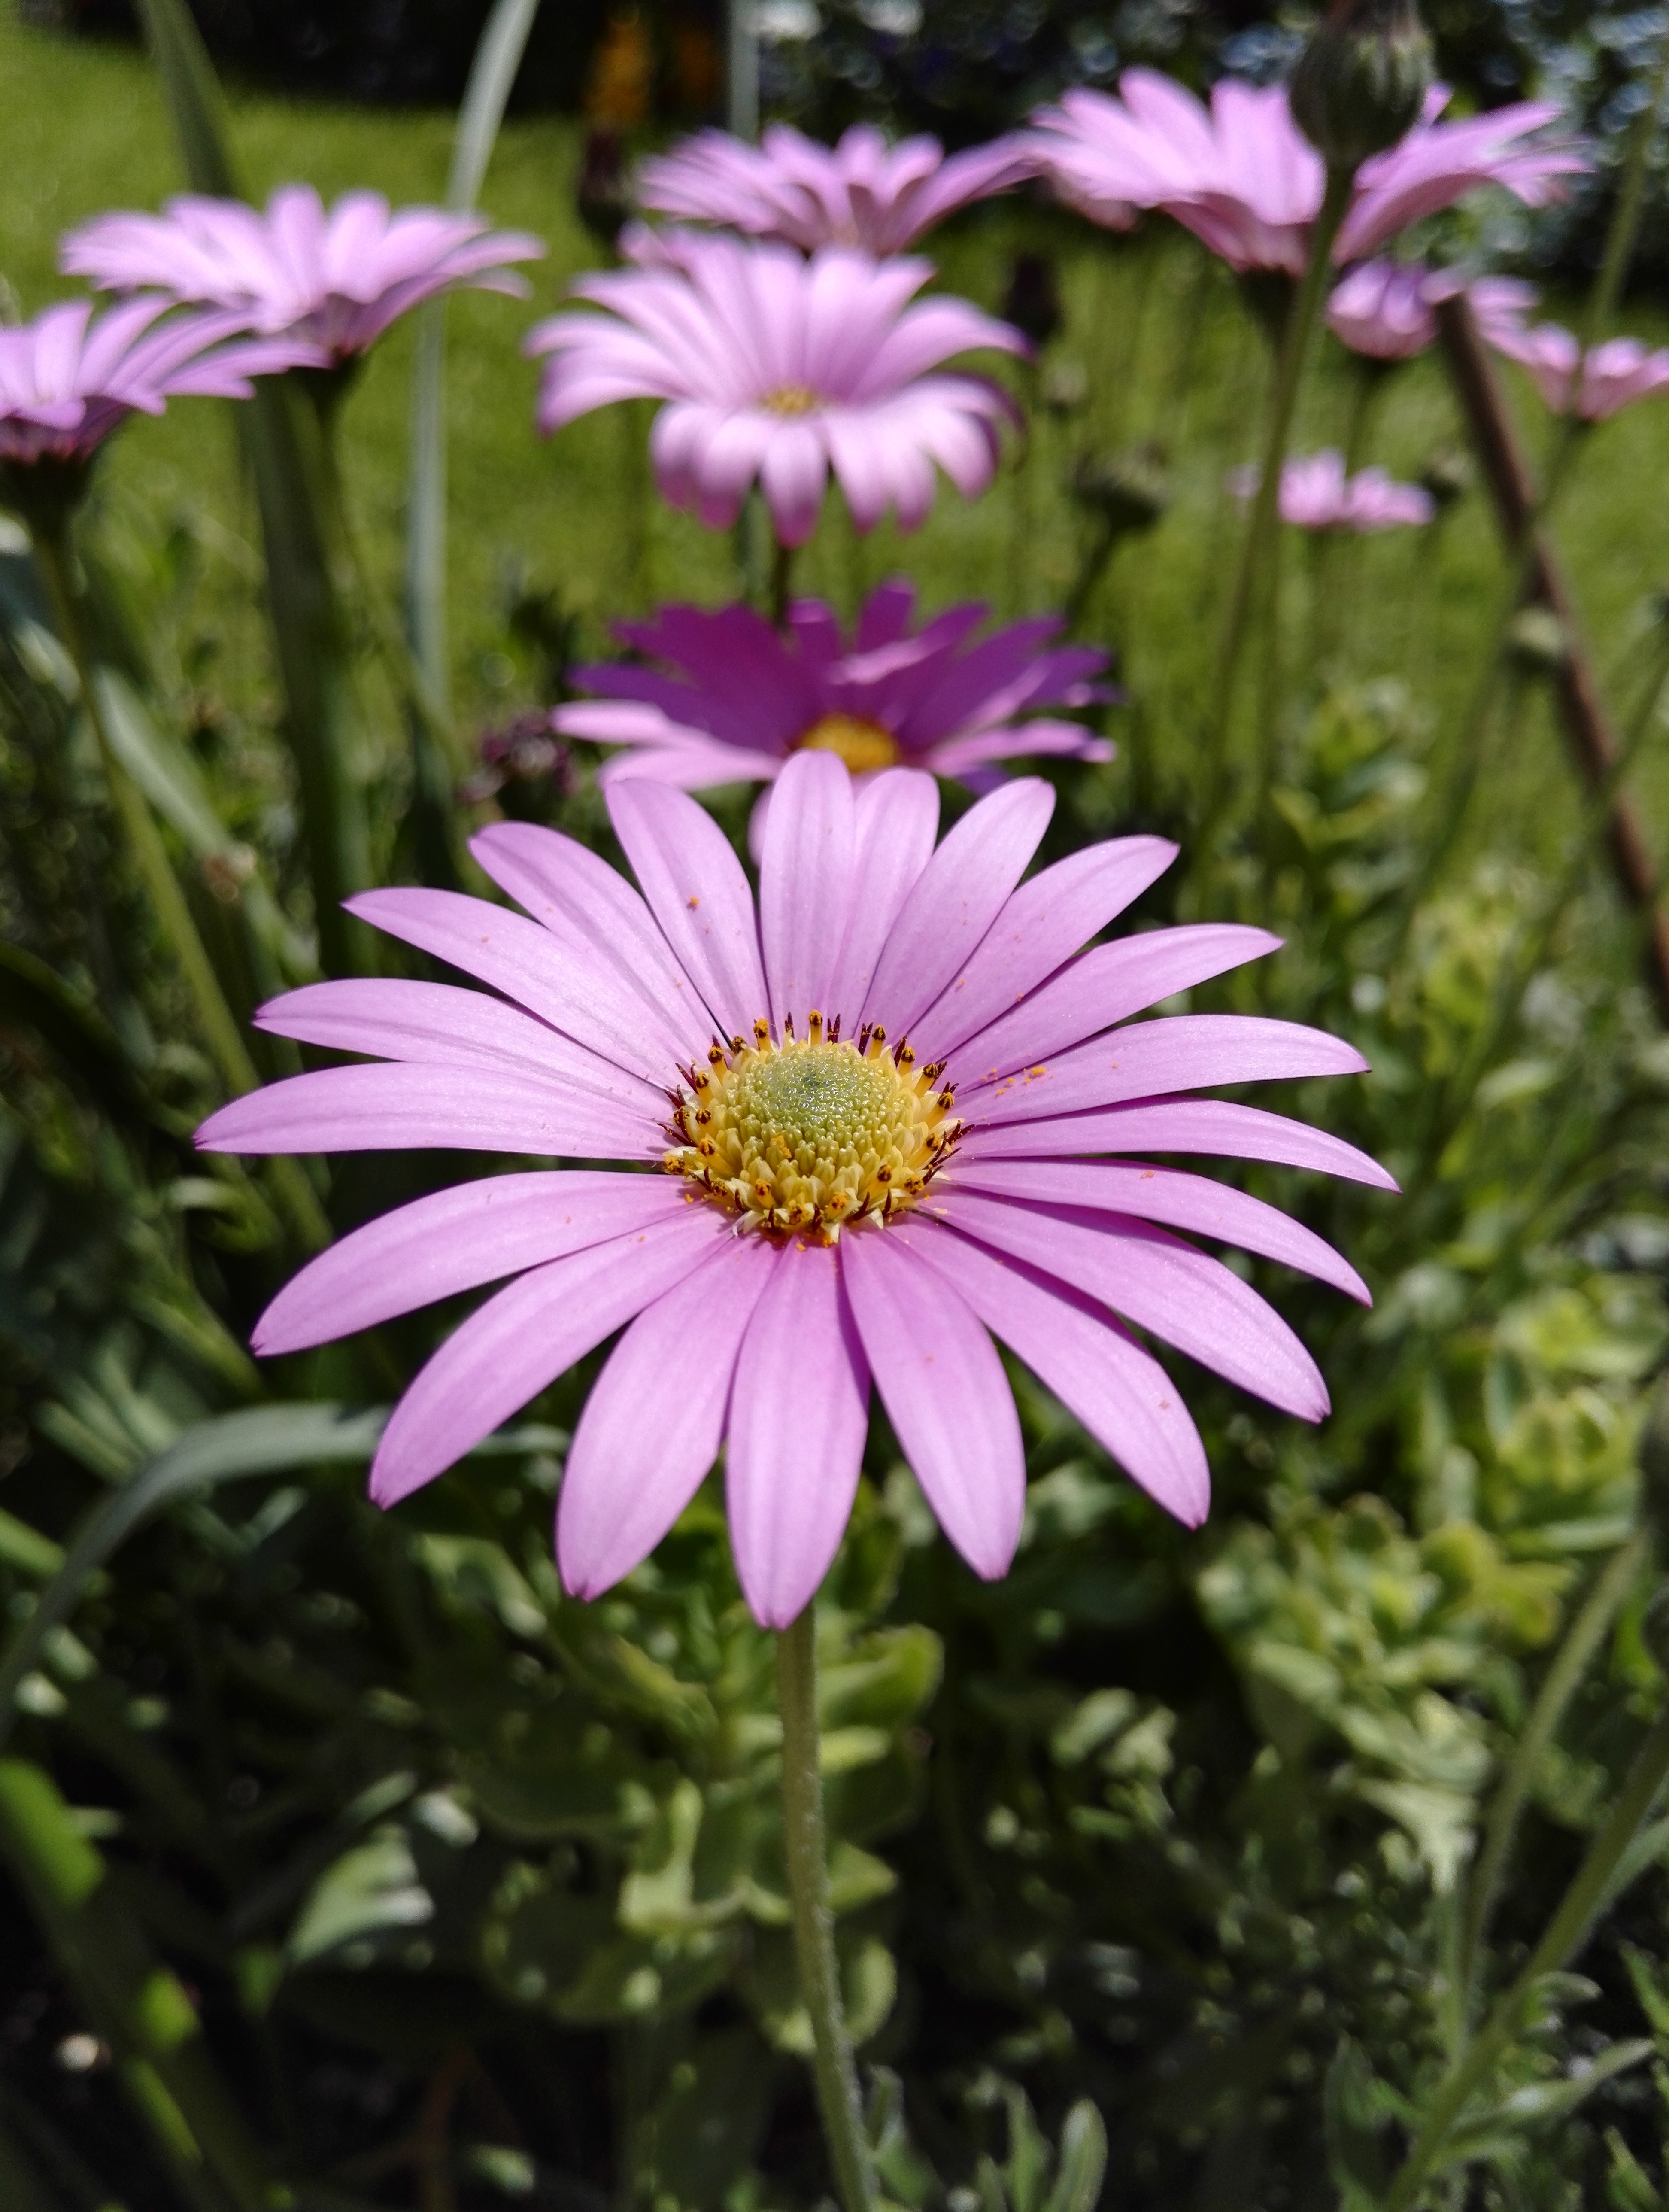
nature, plant, meadow, flower, petal, summer, daisy, botany, garden, flora, wild flower, wildflower, gardening, macro photography, flowering plant, daisy family, oxeye daisy, annual plant, land plant, marguerite daisy, garden cosmos